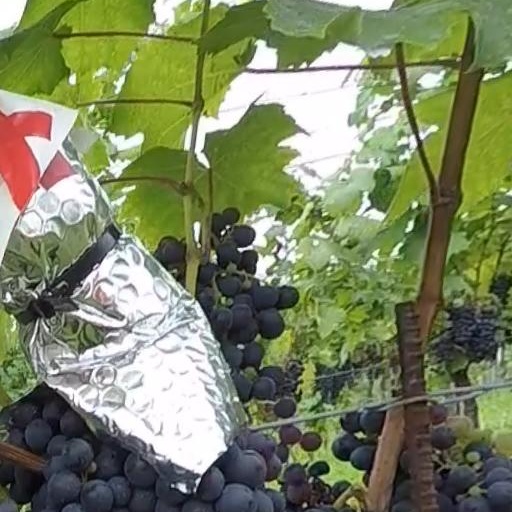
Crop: grape